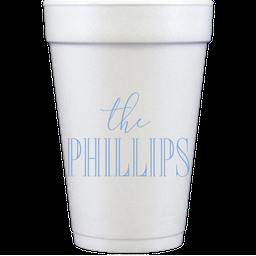
Label: paper